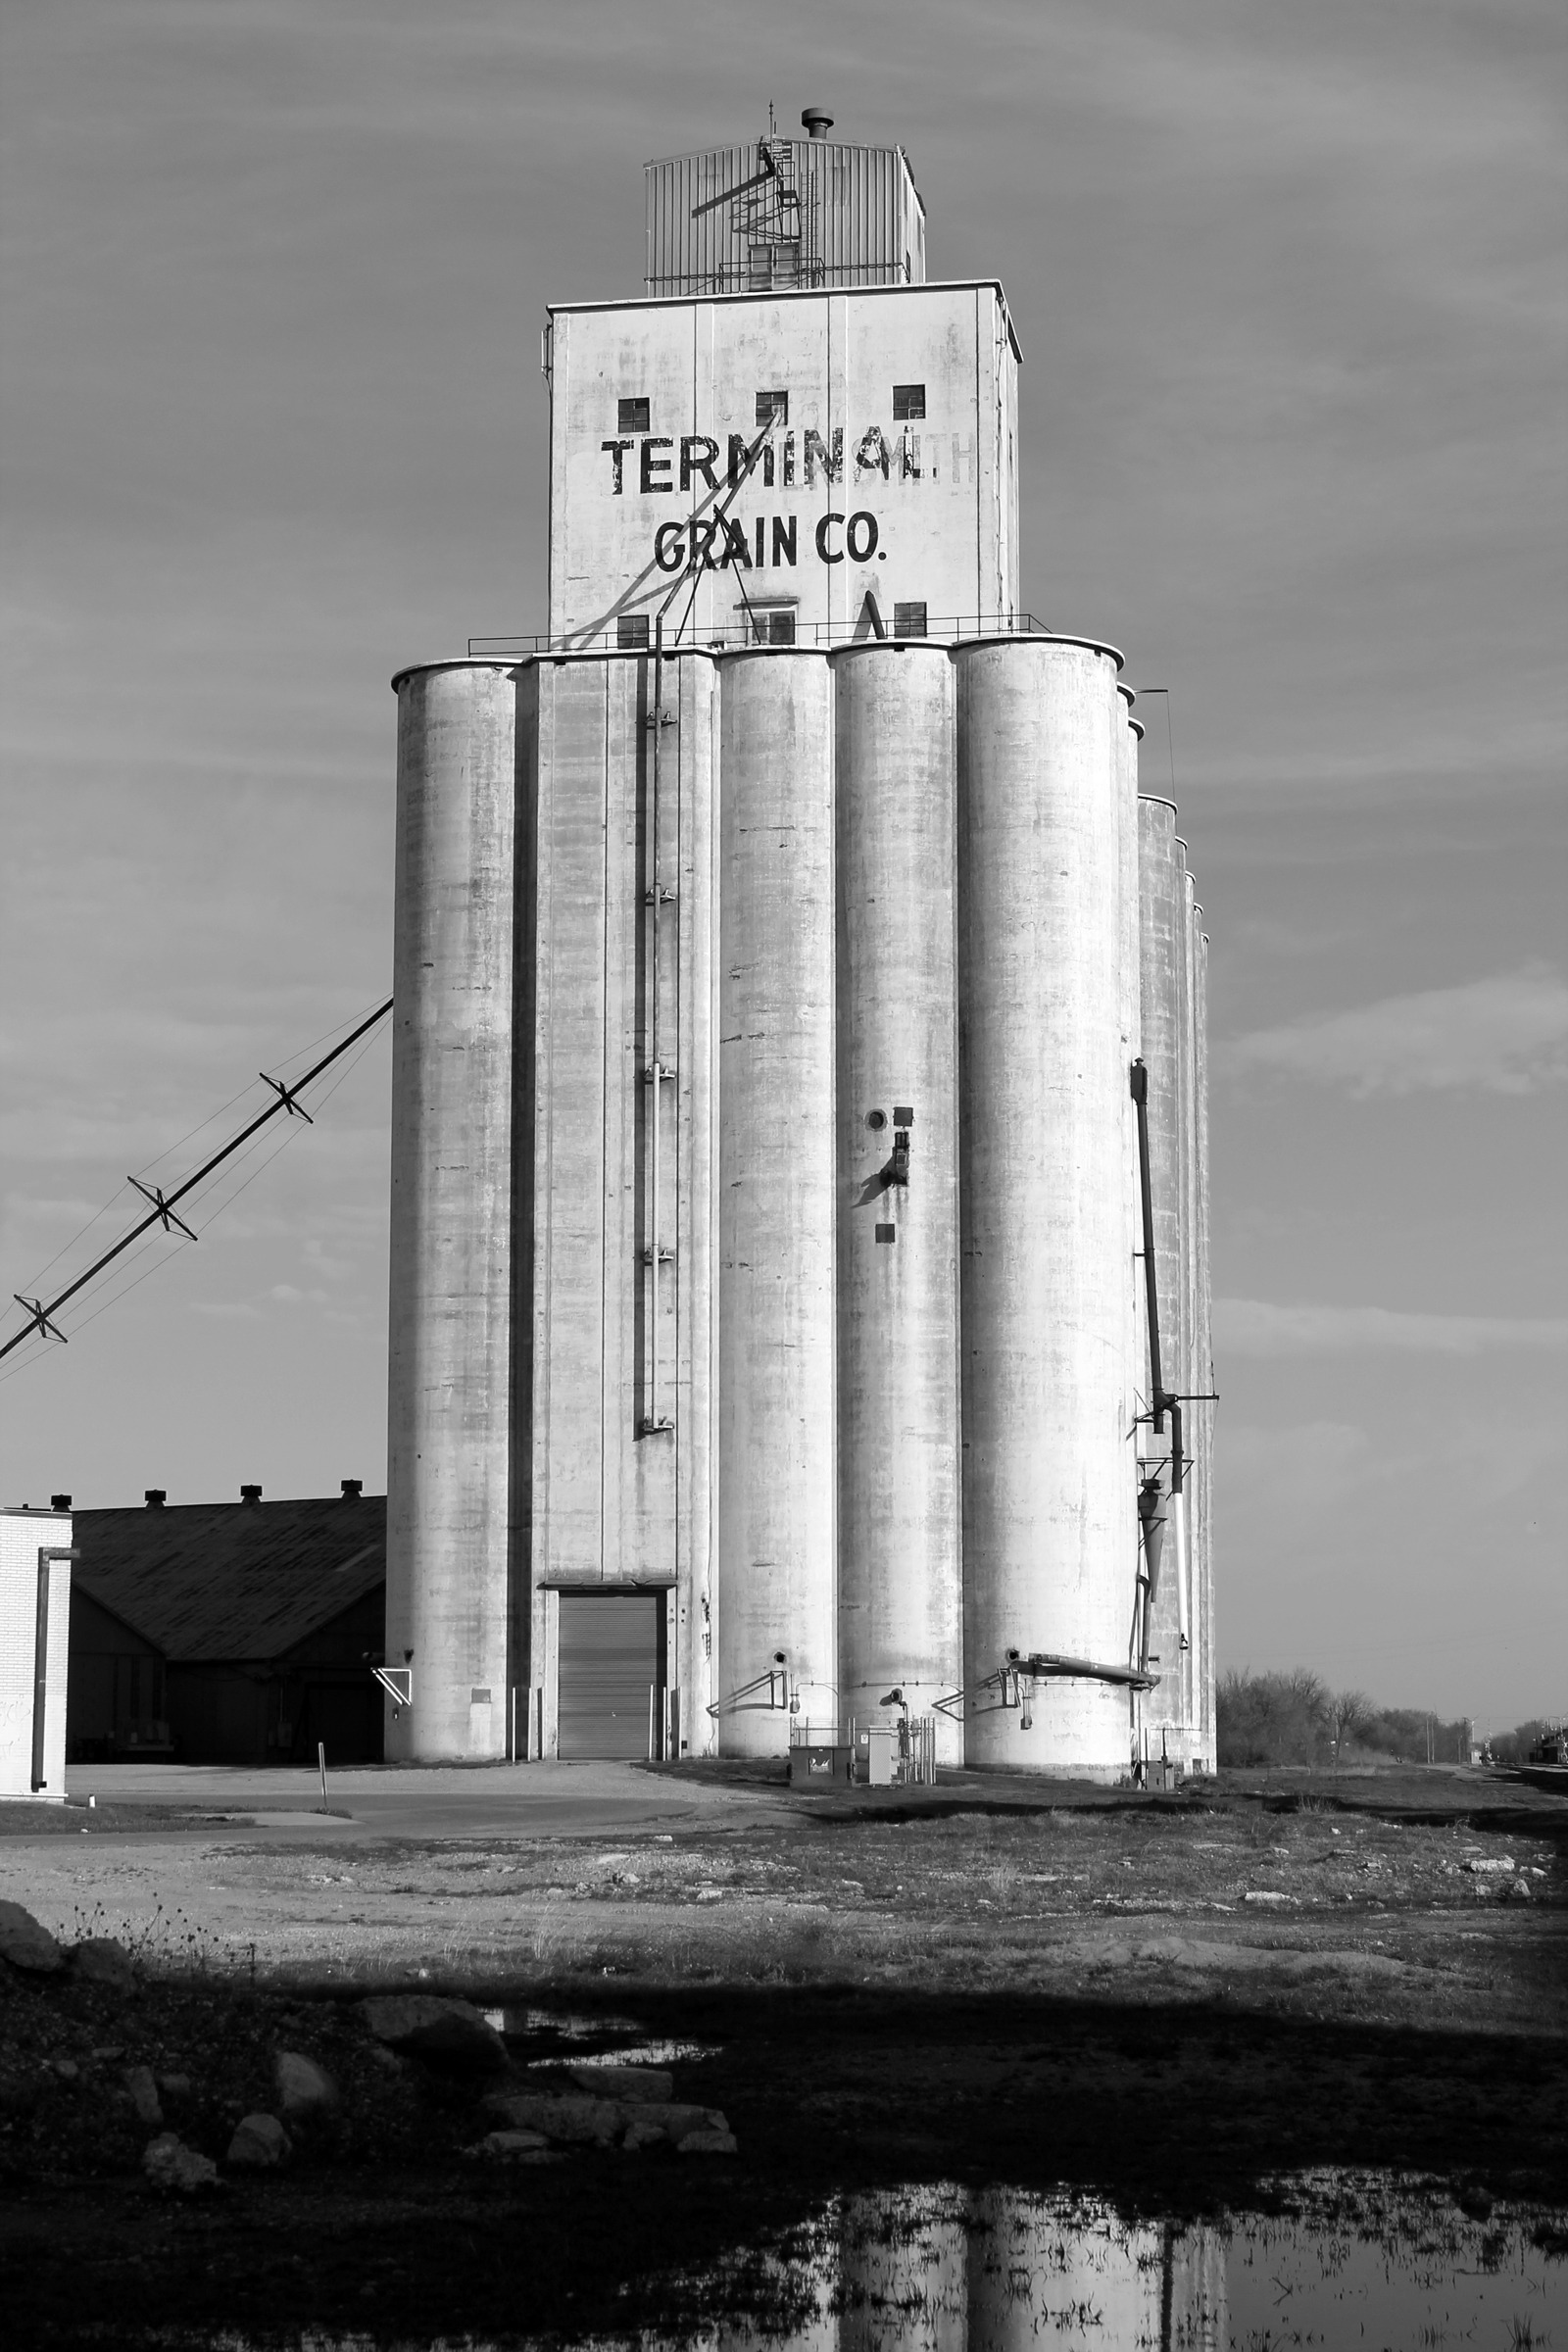
black and white, lighthouse, white, grain, building, tower, agriculture, monochrome, silo, elevator, oklahoma, grain elevator, monochrome photography, el reno, terminal grain company